Farrukhsiyar

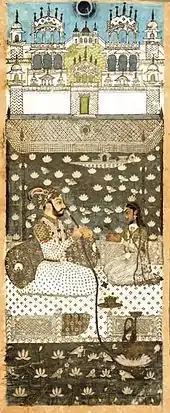
Moonlit portrait of Farrukhsiyar smoking a hookah with a female attendant

Due to Aurangzeb's 25-year campaign on the Deccan plateau, Mughal authority weakened in North India with the rise of local rulers. Taking advantage of the situation, the Jats advanced. In early 1713, Farrukhsiyar unsuccessfully sent "subahdar" of Agra, Chabela Ram to defeat the Jat leader Churaman. However, his successor, Samsamud Daulah Khan, compelled Churaman to negotiate with the Mughal emperor. Raja Bahadur Rathore accompanied him to the Mughal court, where negotiations with Farrukhsiyar failed.